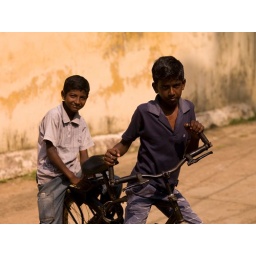
boys standing on bicycle in front of building